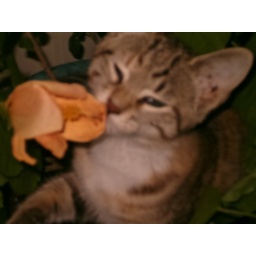
kinda dark but I caught her in the act or in the flower pot I should say!